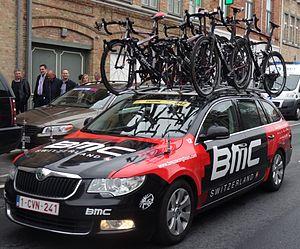
Reportage photographique réalisé le mercredi 9 juillet à l'occasion du départ de la cinquième étape du Tour de France 2014 à Ypres, Belgique.